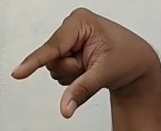
ASL sign: Q